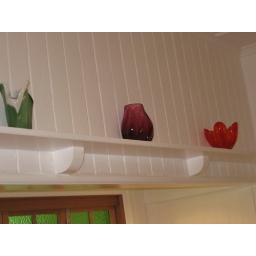
Mid century art glass display in Queenslander kitchen